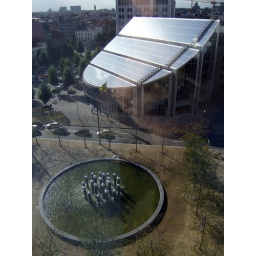
This is the view from the window near my desk at work, on the seventh floor.